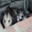
Label: possum